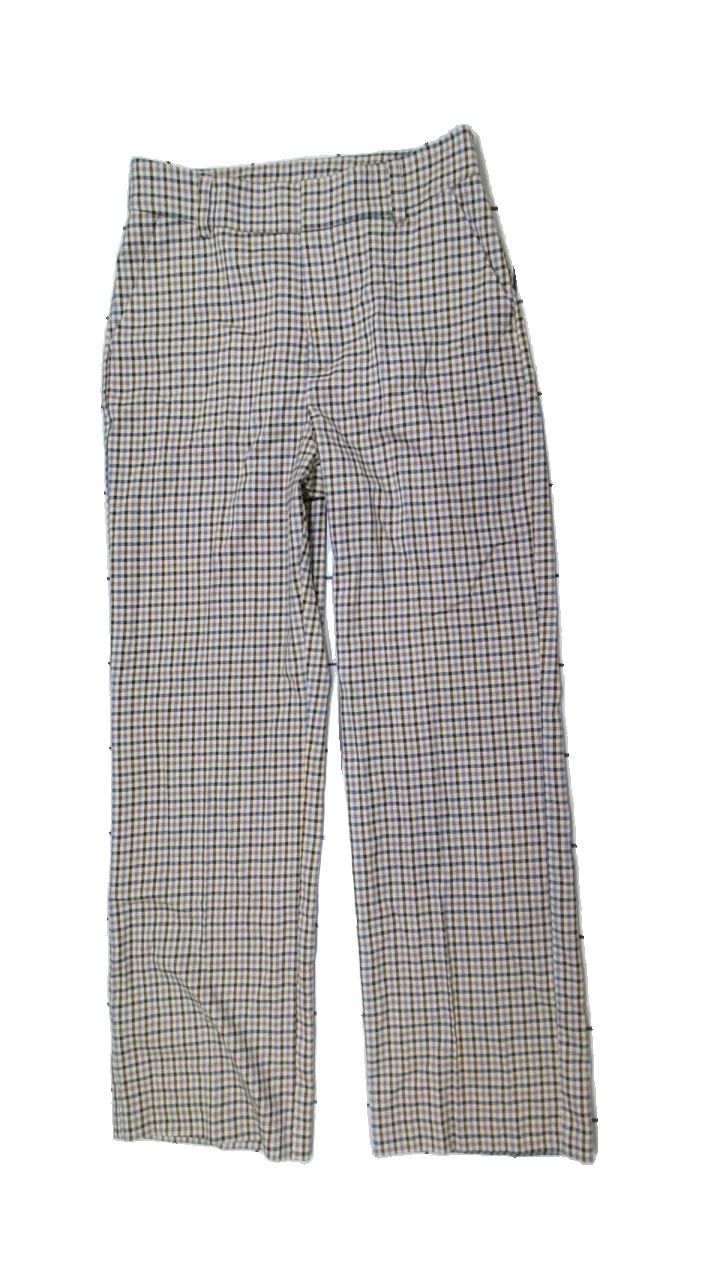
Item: Trousers (Ladies)
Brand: Kappahl
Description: rutiga byxor
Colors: Blue, Brown, Beige
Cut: Regular
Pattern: Checkered print
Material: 58% polyester 42% cotton
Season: All
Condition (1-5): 5
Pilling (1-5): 5
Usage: Reuse
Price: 50-100